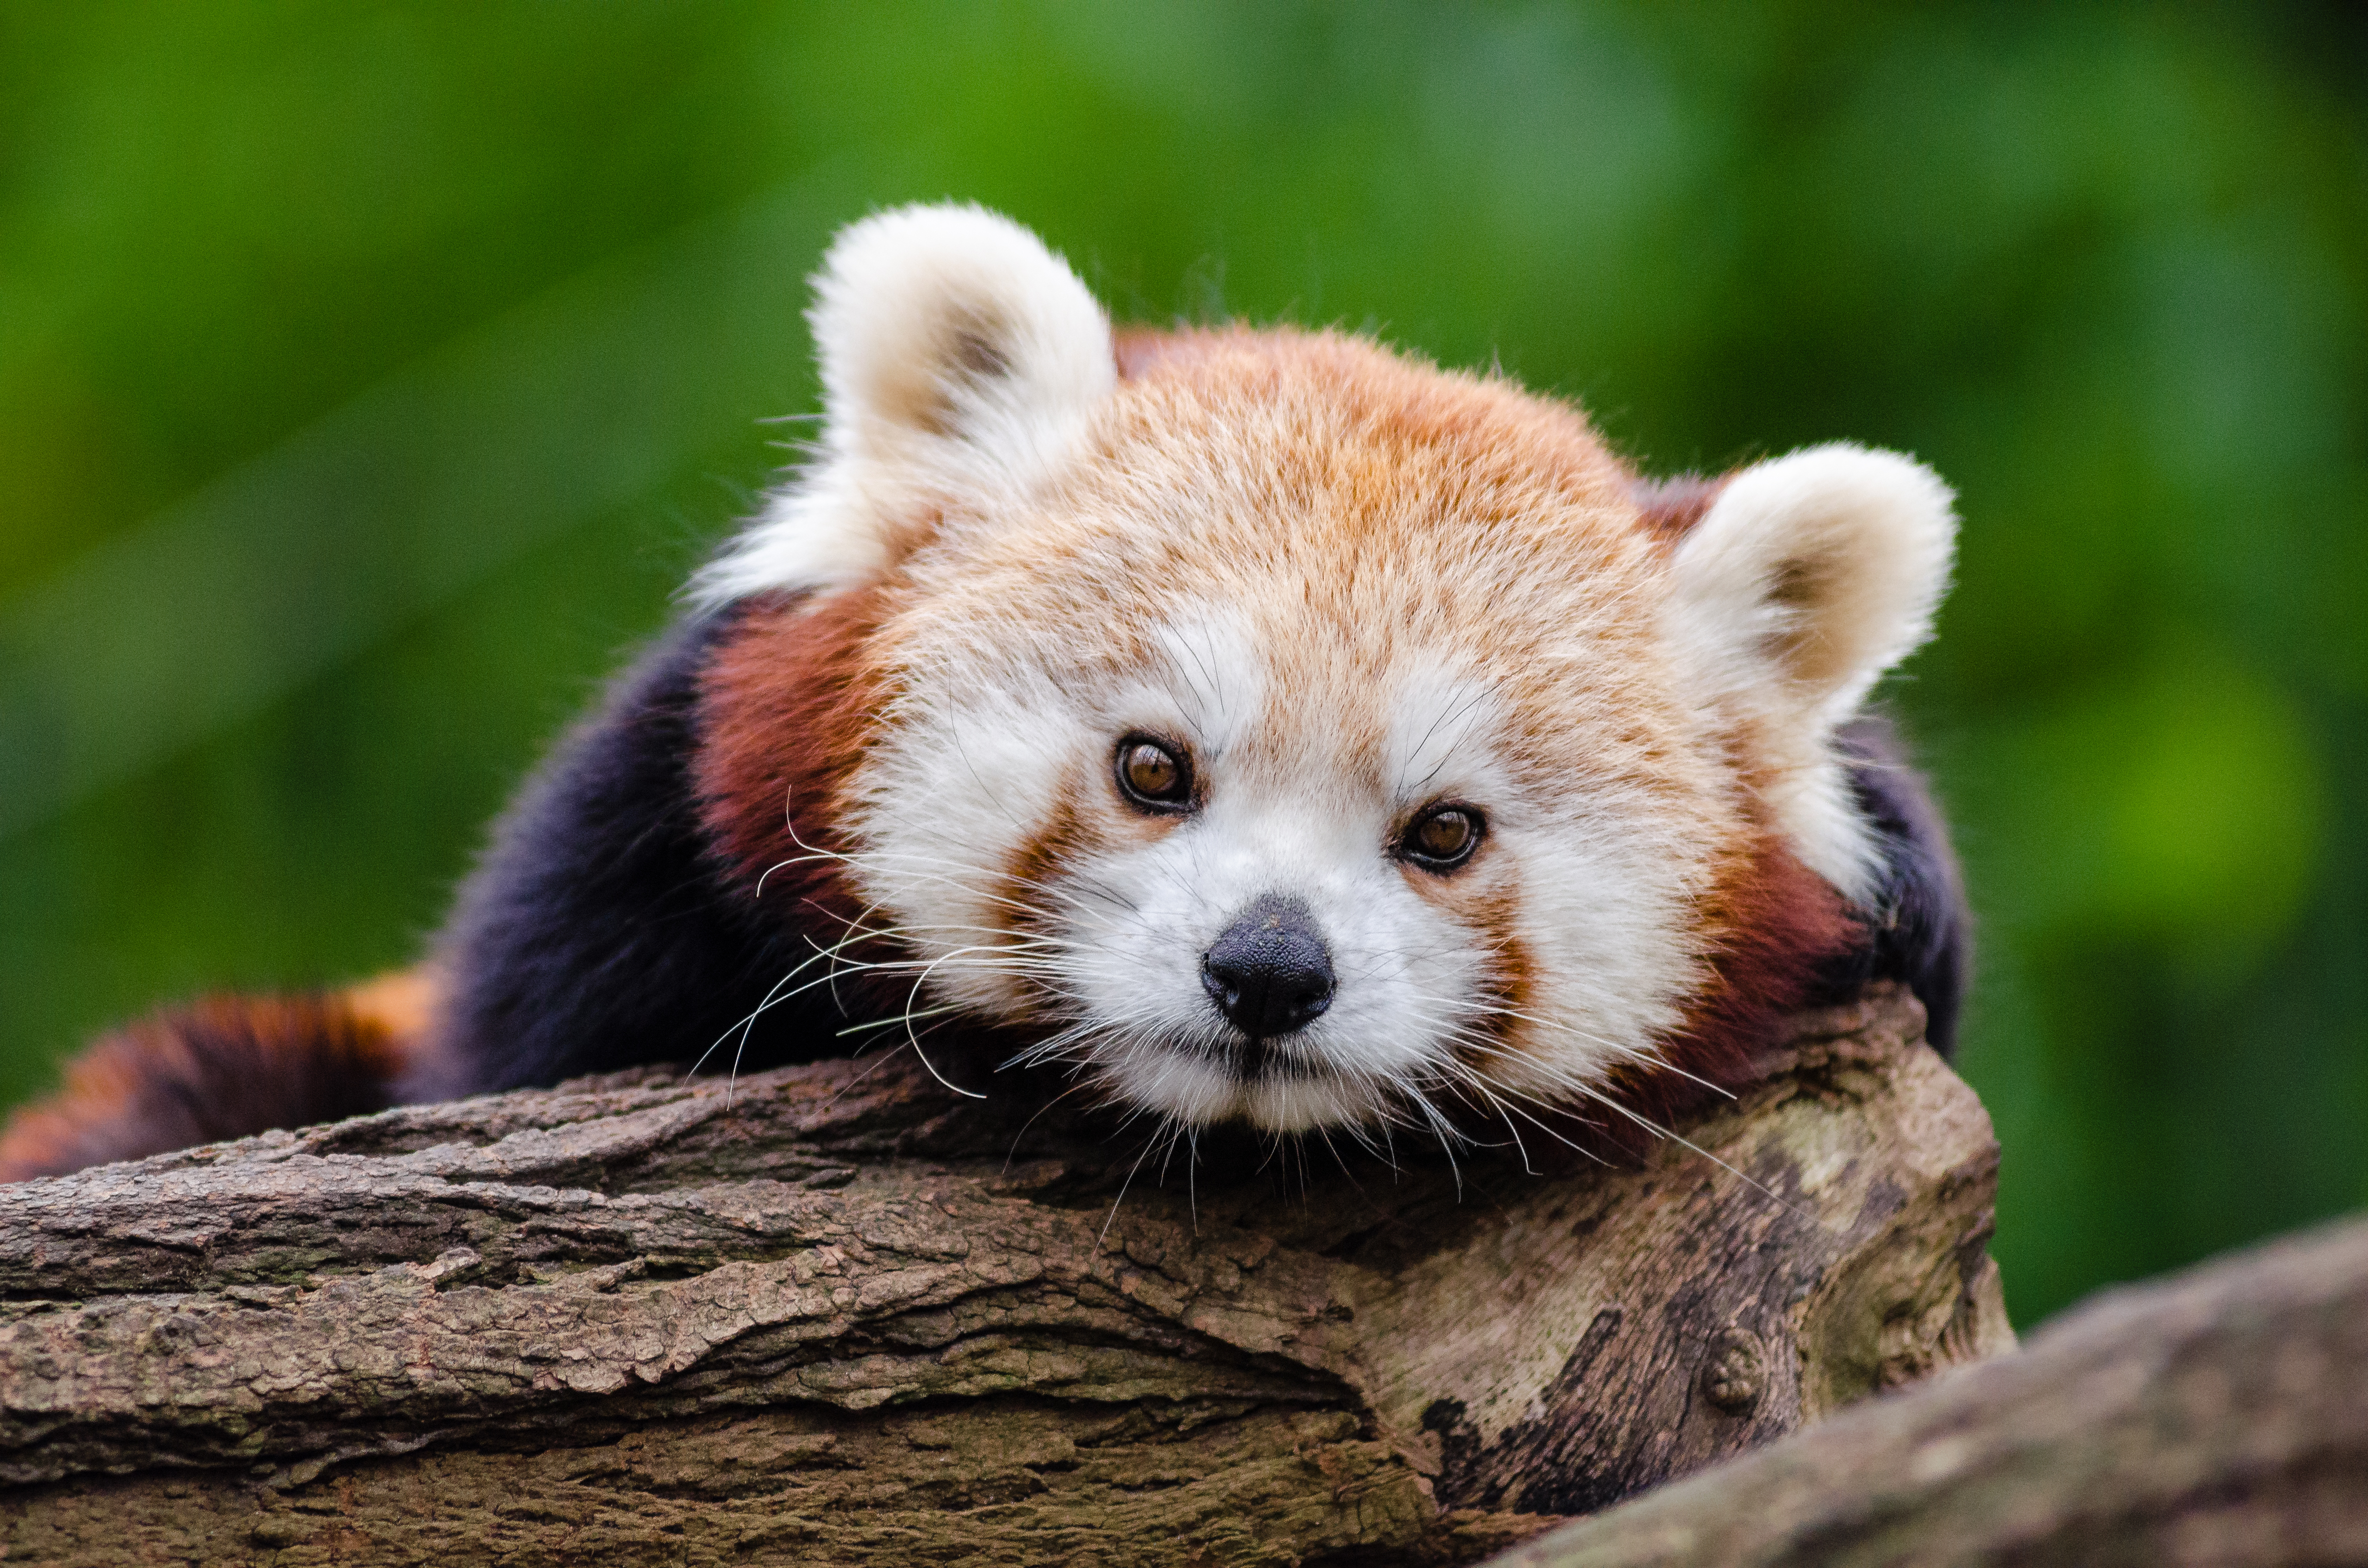
tree, nature, cold, winter, bokeh, vintage, sweet, feet, animal, cute, female, wildlife, zoo, fur, orange, young, green, high, red, foot, mammal, nikon, fauna, red panda, panda, 2015, face, nose, whiskers, paw, tail, animals, ears, endangered, vertebrate, germany, deutschland, natur, paws, tier, iso, fell, gesicht, baum, adorable, bamboo, d7000, roter, kleiner, niedlich, sues, suess, species, bedrohte, tierart, tierpark, weiblich, jungtier, jung, ohren, schwanz, nase, bedroht, ailurus, fulgens, mozilla, firefox, wochenende, weekend, kalt, gr n, sus, carnivoran